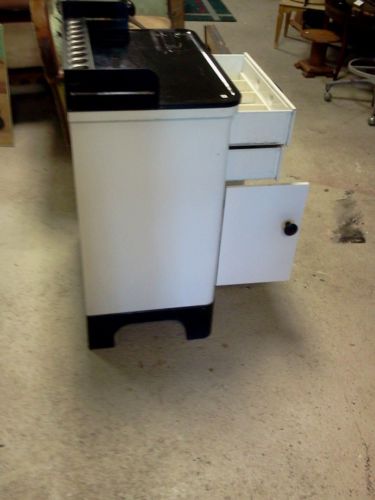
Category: cabinet